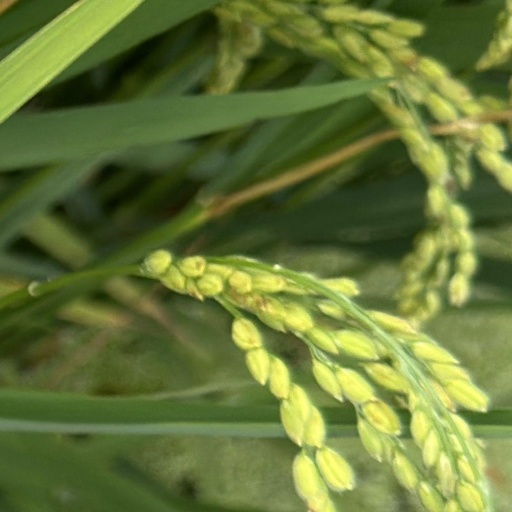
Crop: rice